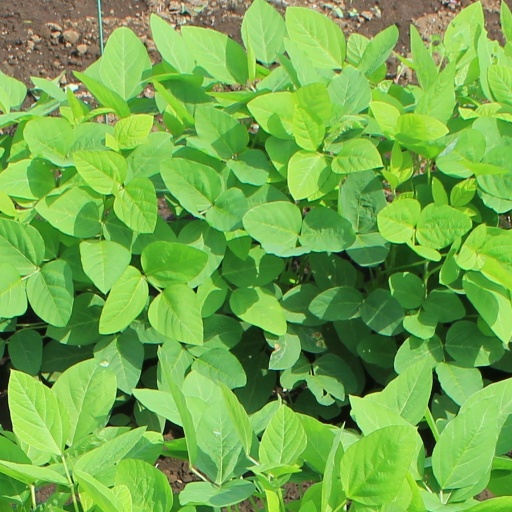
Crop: soybean